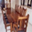
Label: table